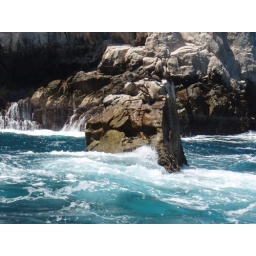
A rock in the ocean with pelicans. We found out that those are Mexican Chickens!